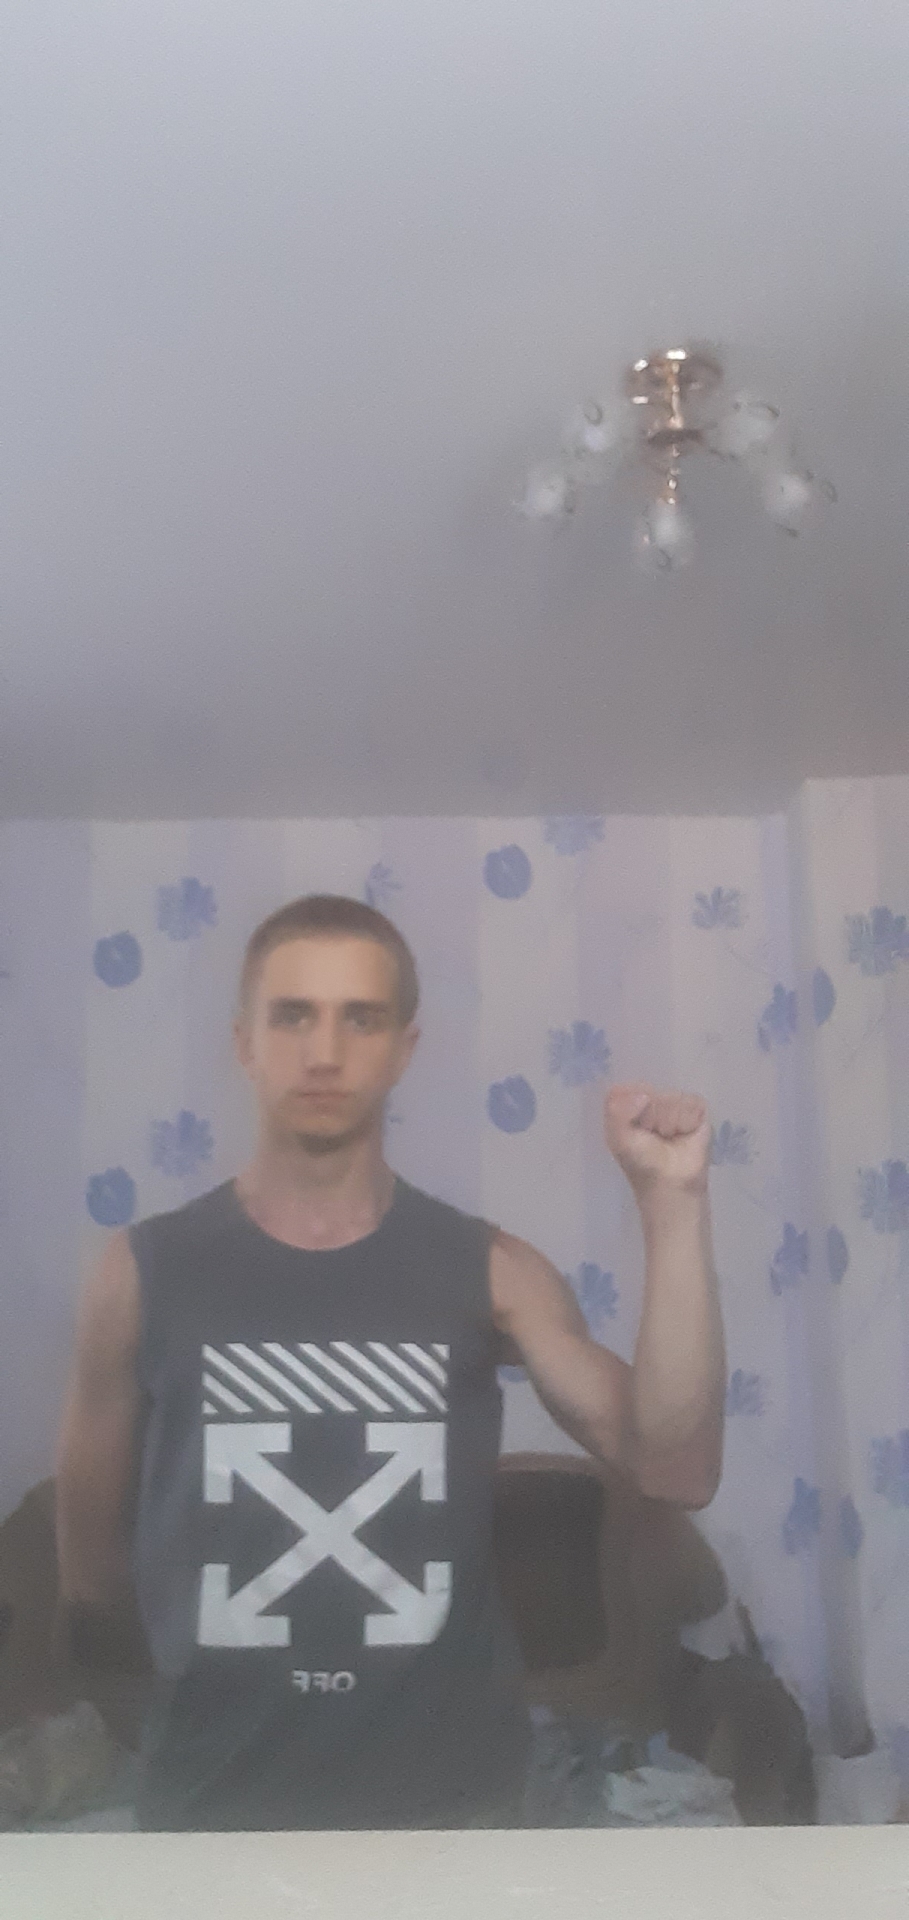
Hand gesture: fist